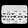
Label: Bag